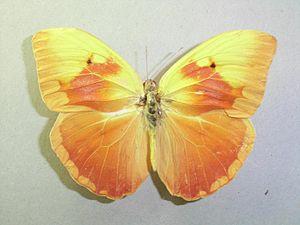
Phoebis avellaneda est une espèce d'insectes lépidoptères de la famille des Pieridae, de la sous-famille des Coliadinae et du genre Phoebis.